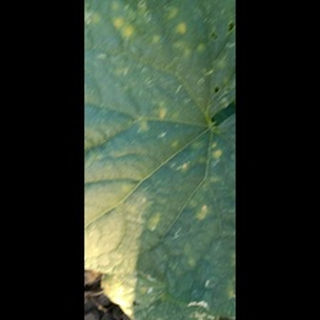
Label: diseased_cucumber